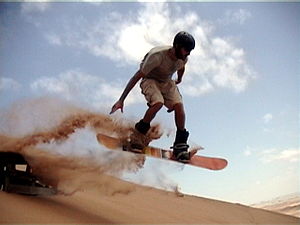
Sandboarding
Sandboarder udfører et spring
Sandboarding er en sportsgren i familie med snowboarding. Forskellen består i, at sandboarding finder sted på sandklitter, mens snowboarding finder sted i sne. Sandboarding blev udviklet i Brasilien og dyrkes flere steder i verden, mest oplagt i områder med større sandklitter, enten i form af ørkenområder eller ved strande. Sporten er dog ikke så udbredt som snowboarding, hvilket til dels kan skyldes besværet med at lave skilifte i sandet. Af den grund må sandboarderen selv gå op til klittens top eller benytte sig af et motorkøretøj. Omvendt har sandboarding den fordel frem for snowboarding, at den kan dyrkes flere steder og normalt året rundt.